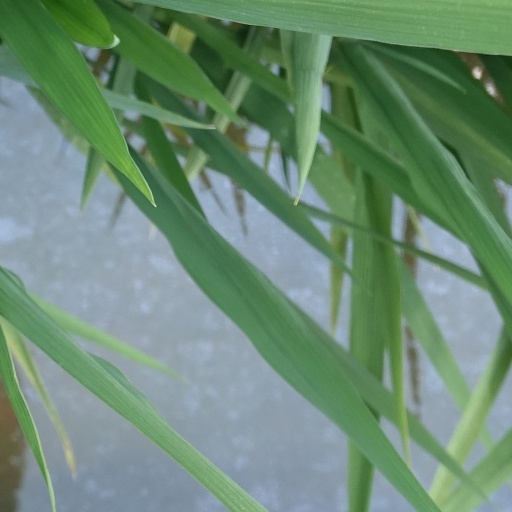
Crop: rice